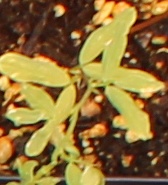
Label: Lentil